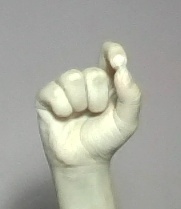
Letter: fa